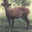
Label: deer